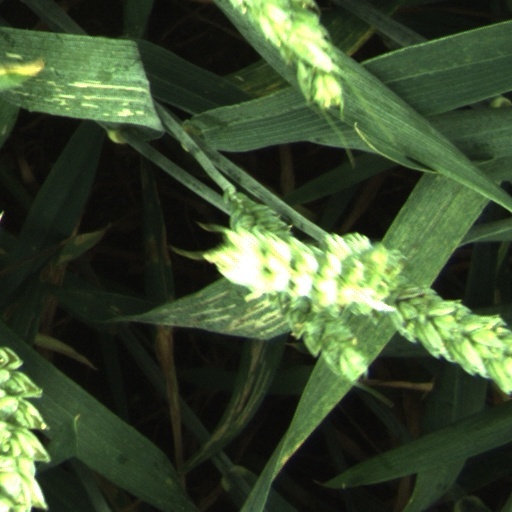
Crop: wheat